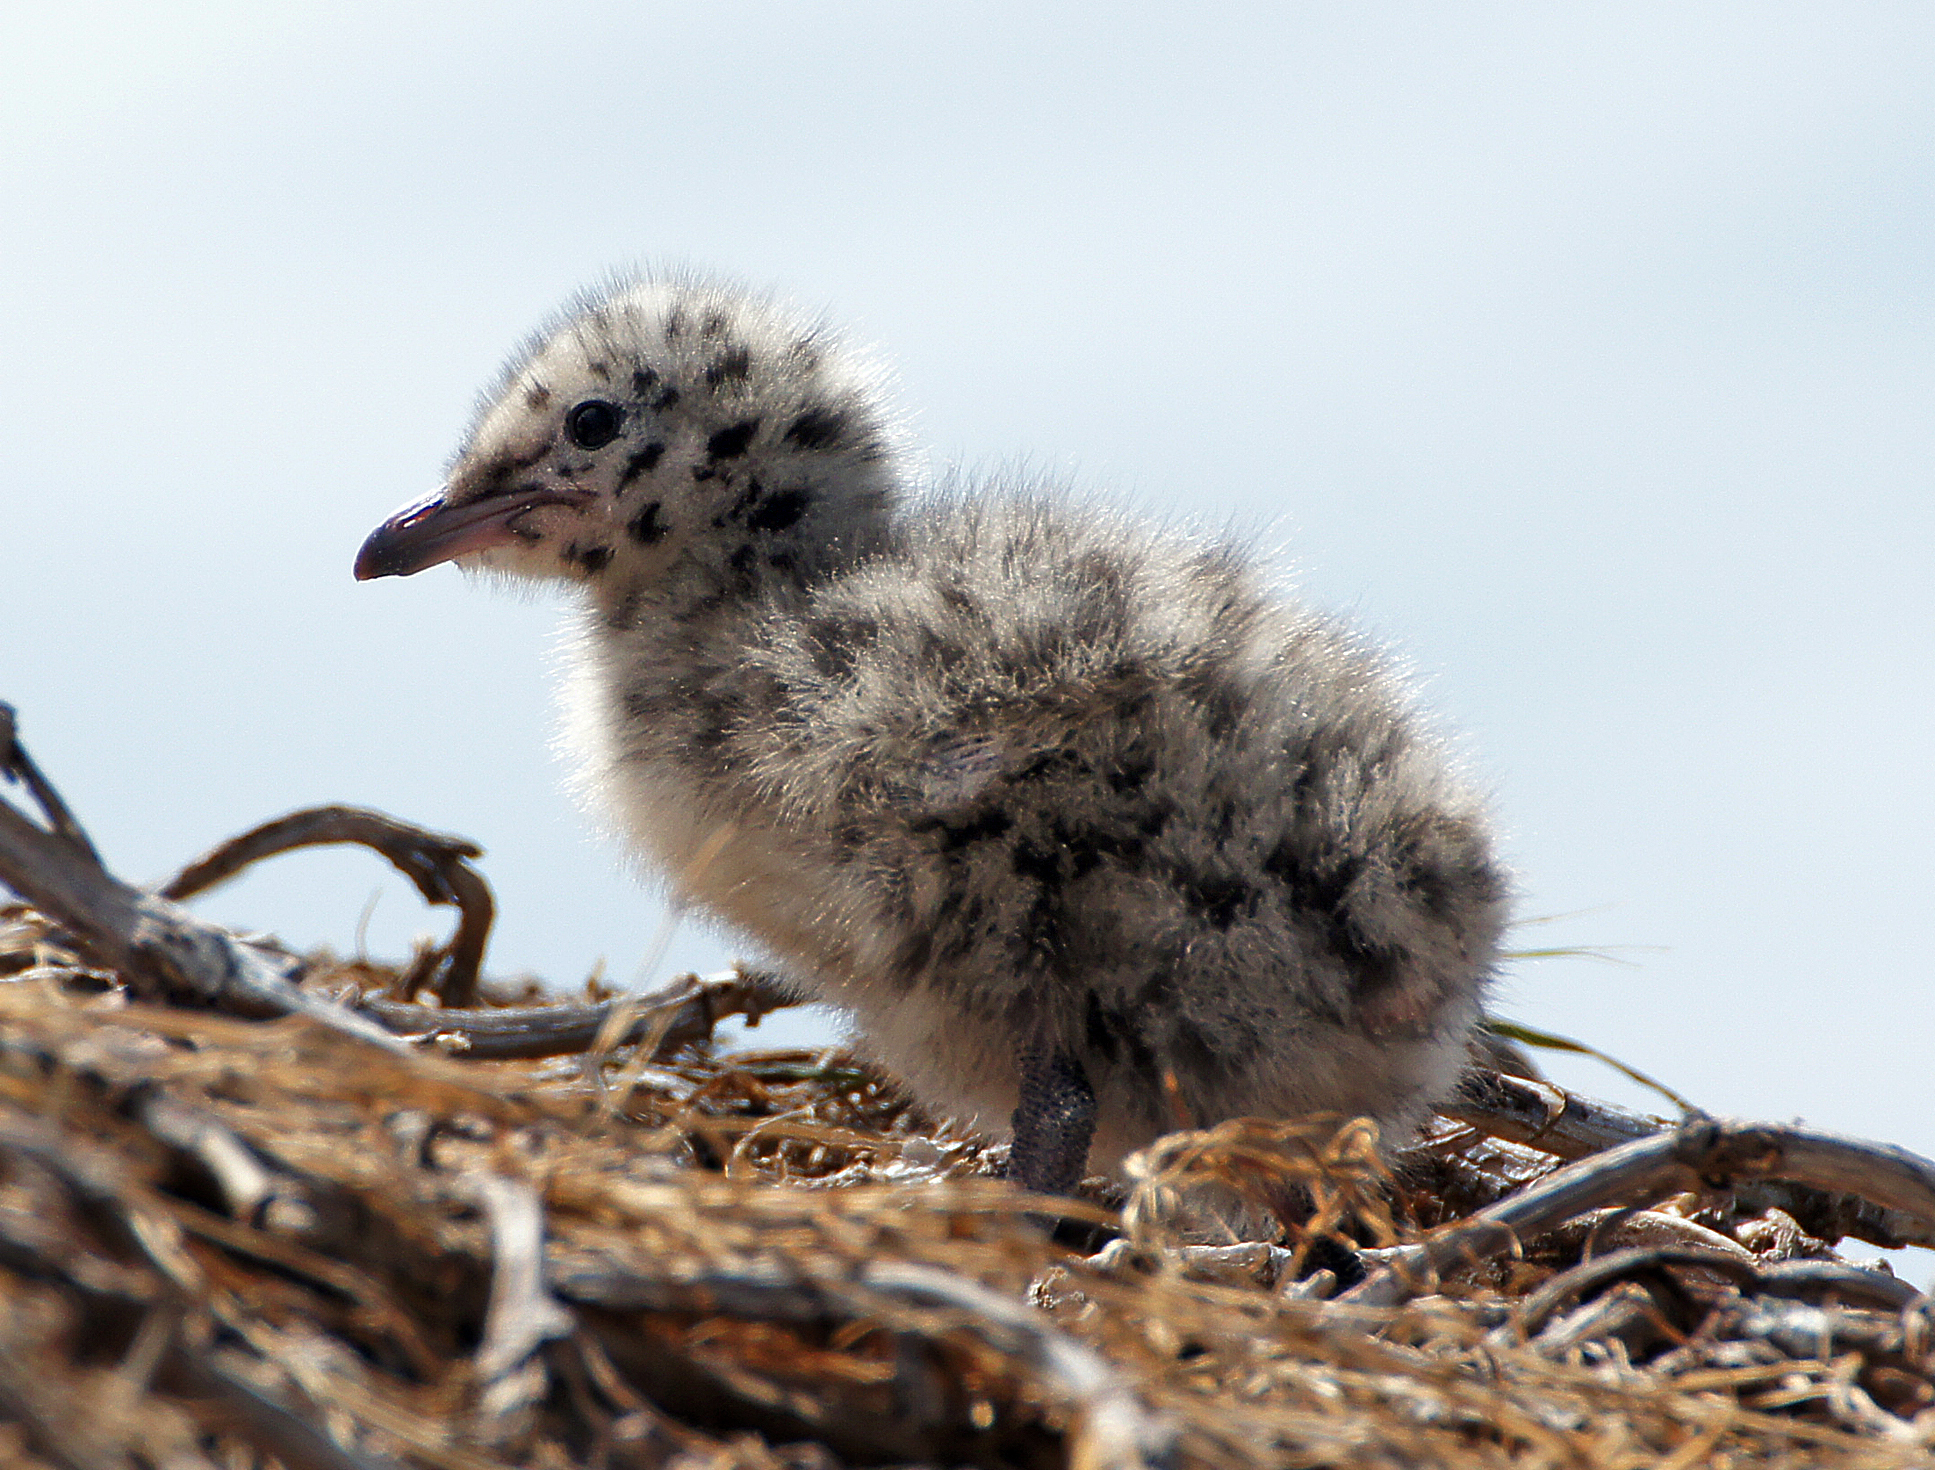
bird, wildlife, beak, fauna, close up, publicdomain, vertebrate, redbilledgull, chick, shorebird, flightless bird, publicdomaindedicationcc0